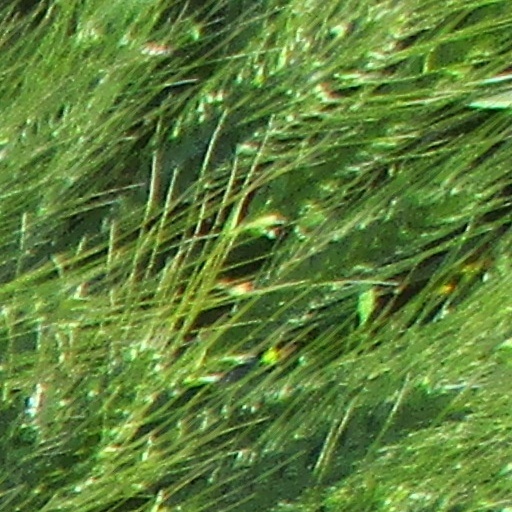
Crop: wheat